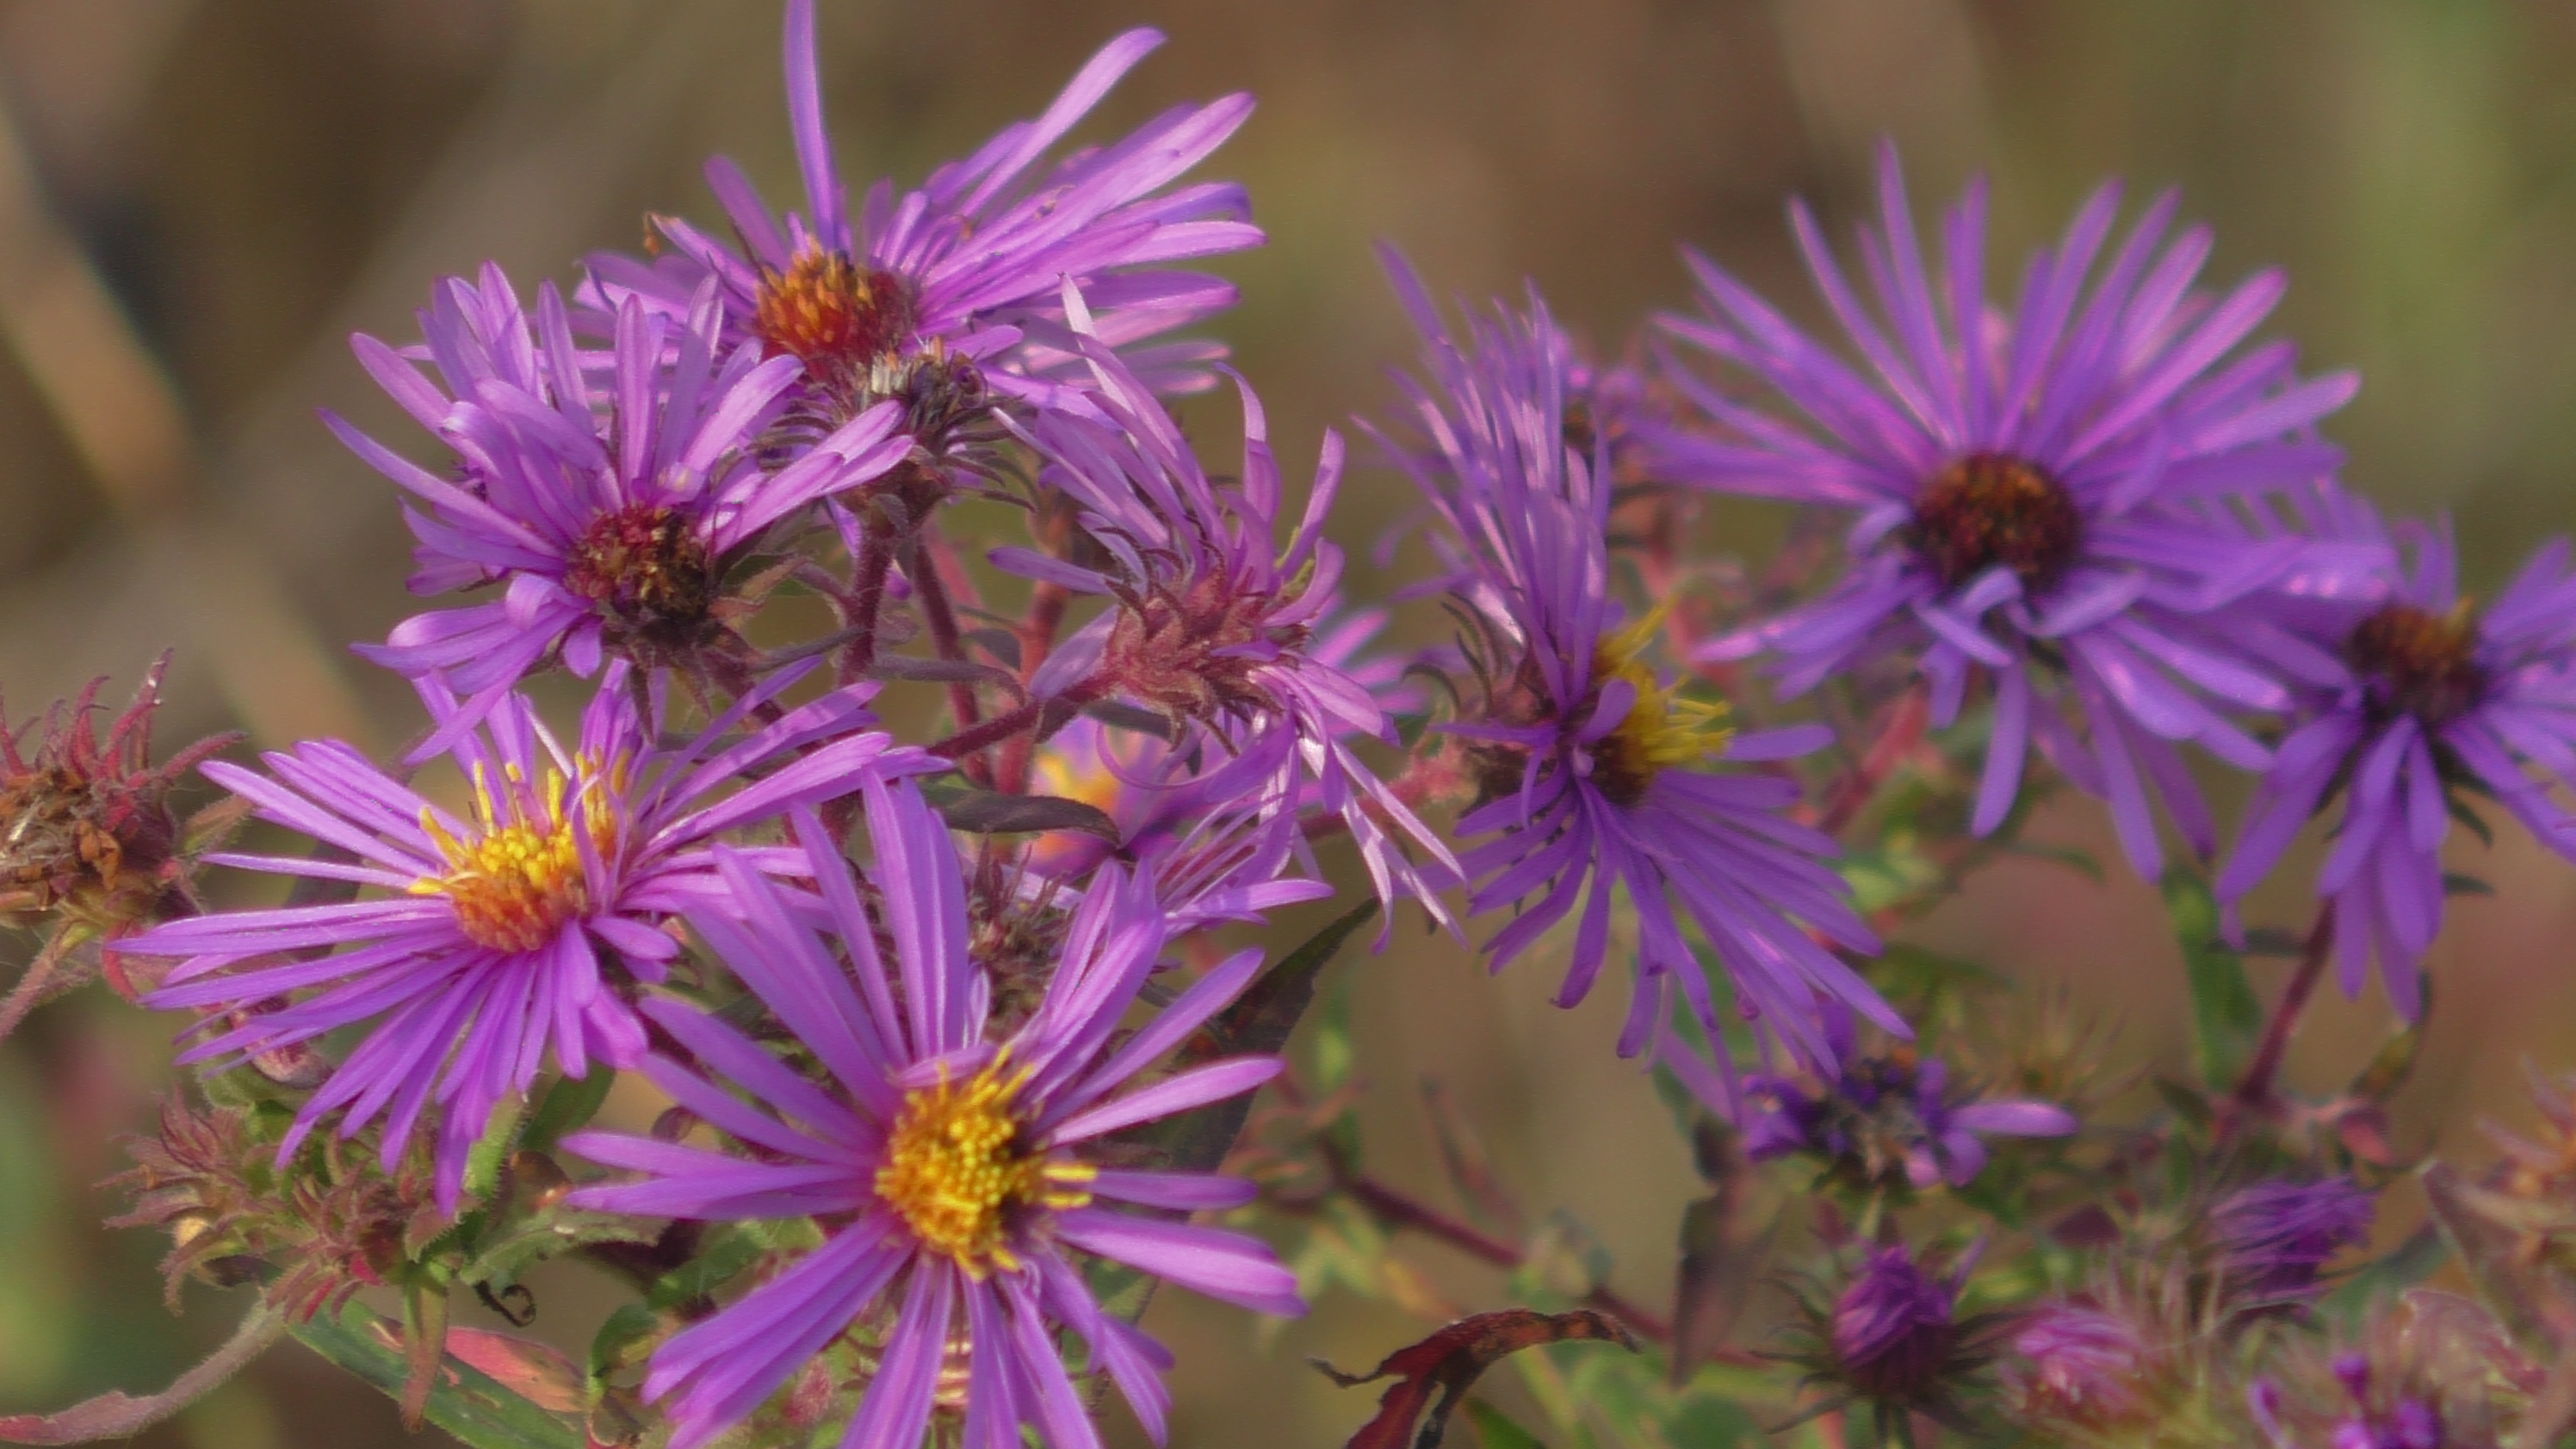
flowers, plant, flower, purple, petal, flowering plant, woody plant, violet, aromatic aster, european michaelmas daisy, wildflower, blue wood aster, new england aster, daisy family, insect, herbaceous plant, pollen, macro photography, aster, alpine aster, perennial plant, new york aster, plant stem, smooth aster, tatarian aster, Pedicel, ironweed, Forb